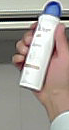
Product: dove_spray